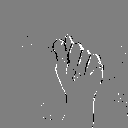
ASL letter: t